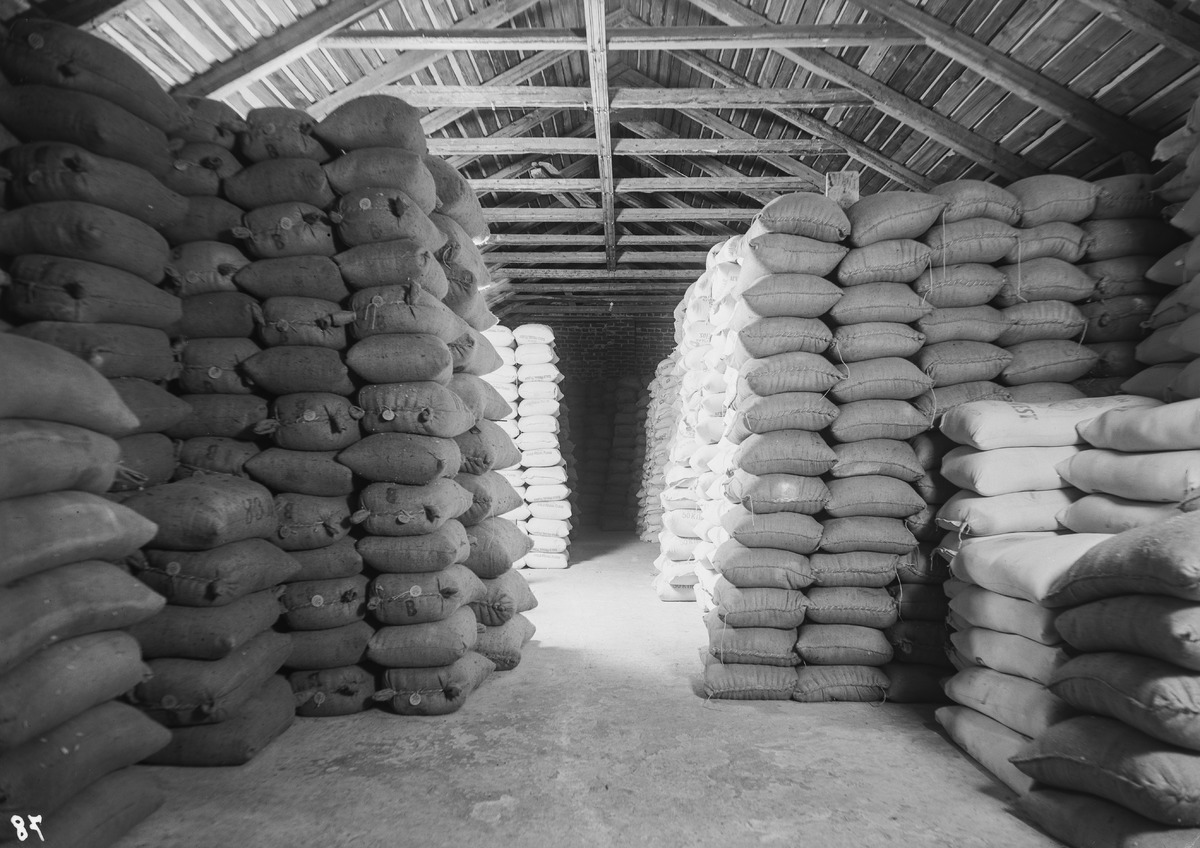
Vilja- ja jauhosäkkikasoja SOK:n Oulun myllyn varastossa
Sacks of grain and flour at the warehouse of SOK's Oulu mill
sisällön kuvaus: Vilja- ja jauhosäkkikasoja SOK:n Oulun myllyn varastossa 9.9.1931. content description: Sacks of grain and flour at the warehouse of SOK's Oulu mill on September 9, 1931.
Vuosi: 1931
Paikka: Suomi, Oulu, Suomi, Pohjois-Pohjanmaa, Oulu
Aiheet: SOK; sisäkuva; myllyt; osuusliikkeet; mills; consumer cooperatives